Ananda Ranga Pillai

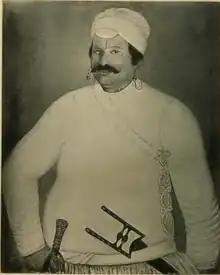
A portrait of Ananda Ranga Pillai

M. R. Ry. Ananda Ranga Pillai (30 March 1709 – 16 January 1761) (often pronounced as "Ānañtarañkam Pillai") was a "dubash" in the service of the French East India Company.